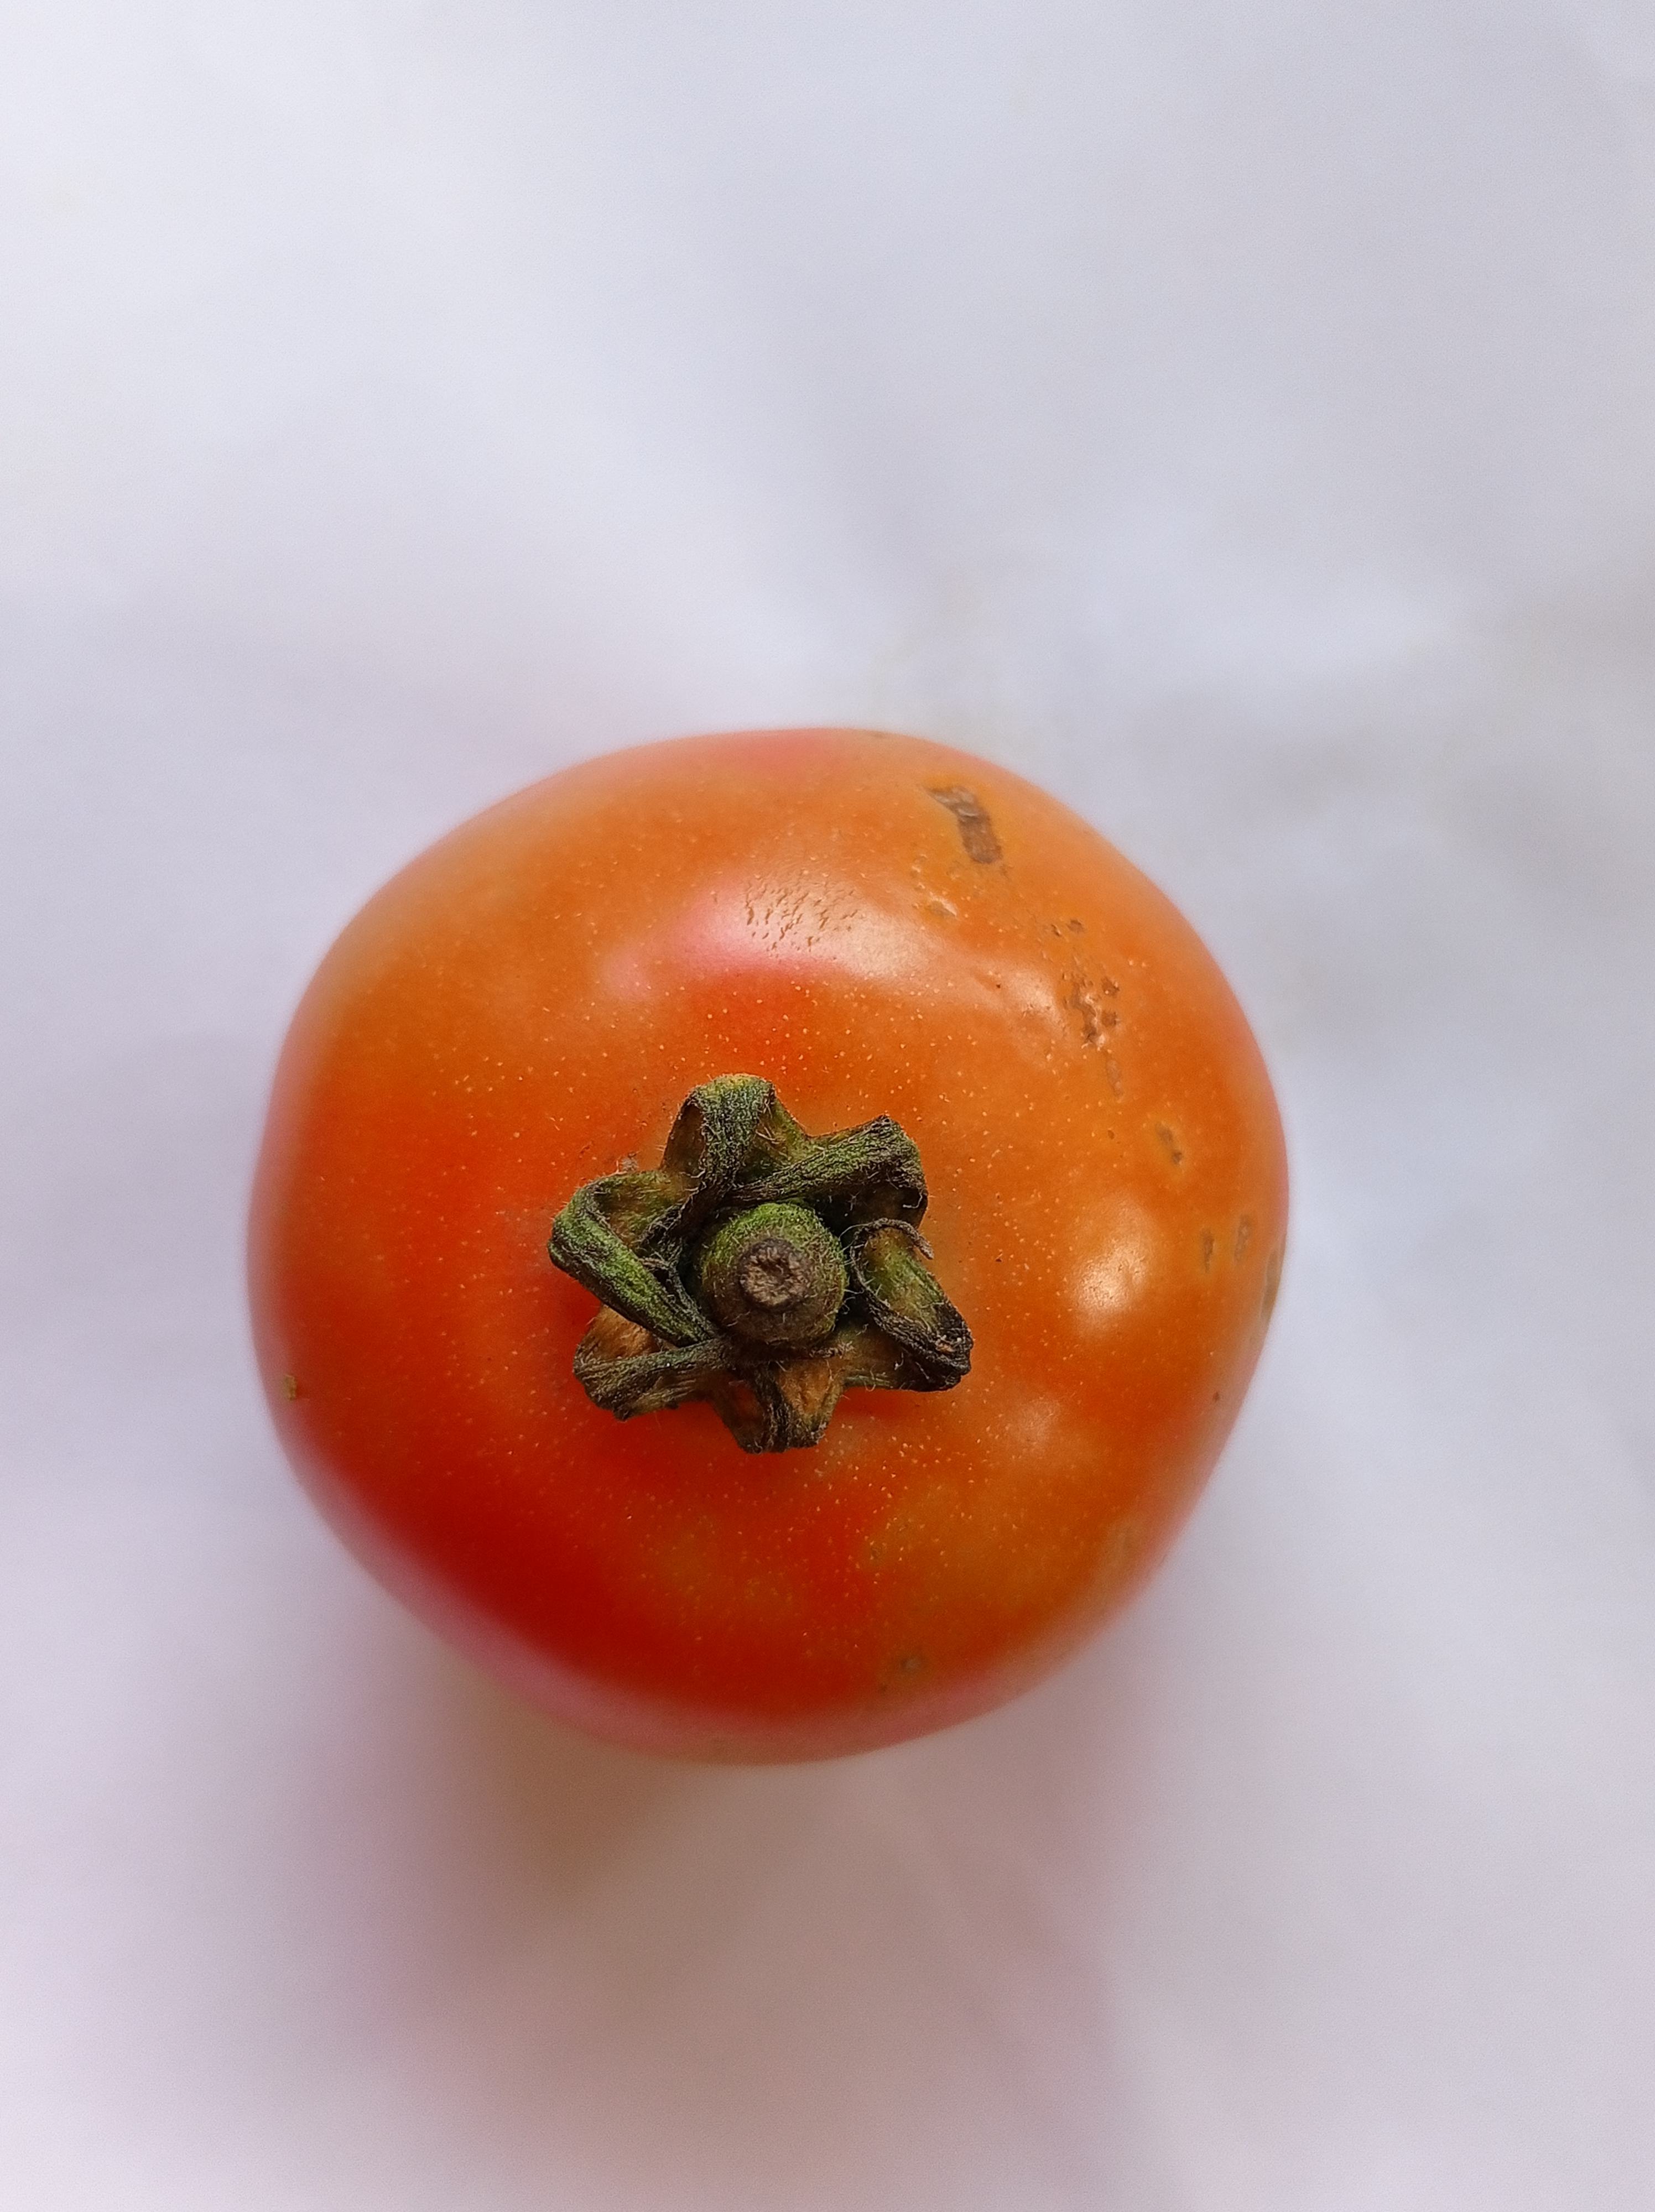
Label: Fresh